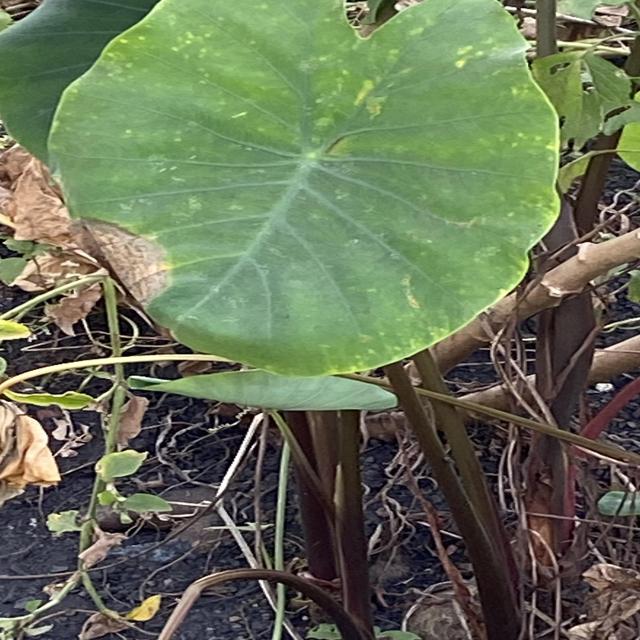
Label: Mid_Blight